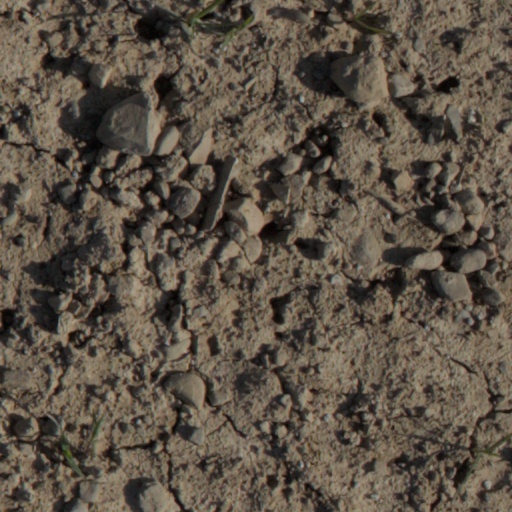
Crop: wheat